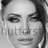
Emotion: neutral